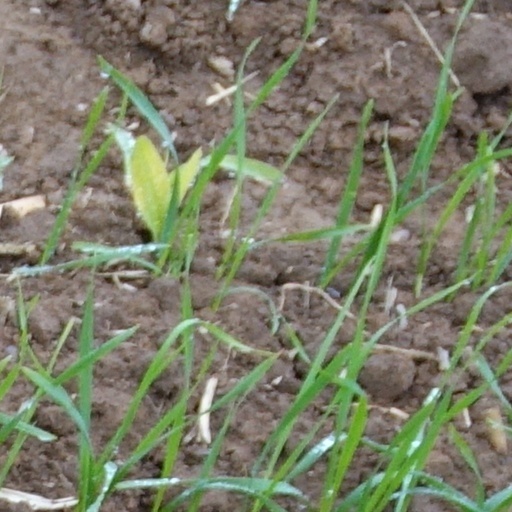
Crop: wheat